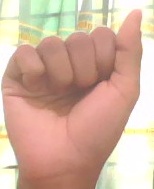
ASL sign: A